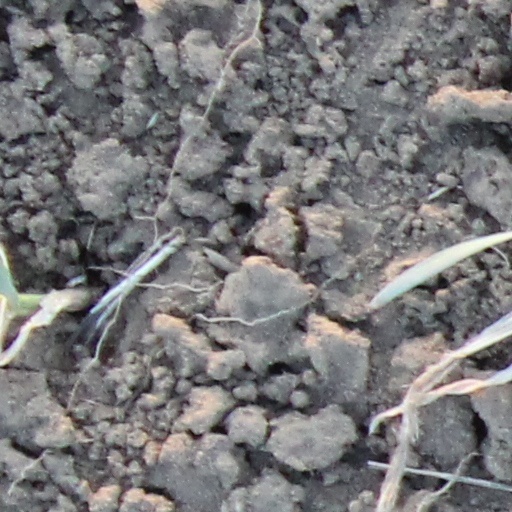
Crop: wheat